Newfoundland expedition (1585)

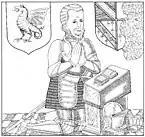
Bernard Drake

Drake arrived off Newfoundland in early mid-August, and landed at Saint John's, re-establishing England's claim on the country. St. John's became a base for his operations, where his ships gathered supplies and fresh water. While there, he alerted the English fishermen to the danger of heading directly to markets in Spain and Portugal. Instead of heading home, many of them joined their ranks and Drake's ships soon increased in number to ten, many of them armed. As the English then established themselves they then intercepted, captured, plundered, and even burned many Spanish and Portuguese fishing ships. A few armed flyboats protecting them met the same fate. Small in number, they were no match for the heavily armed English ships, and most either fled or were captured.